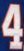
Number: 4